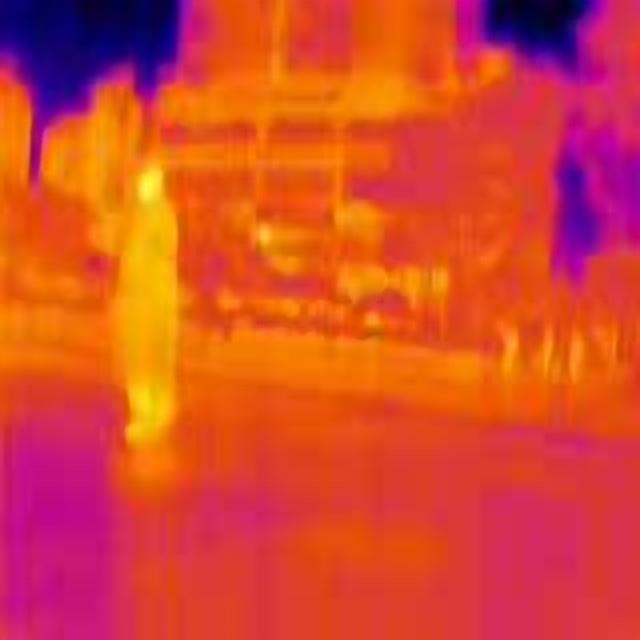
Detected objects:
label: person
label: person
label: person